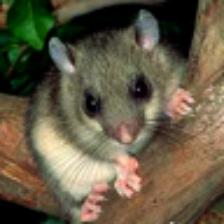
Label: NonHuman